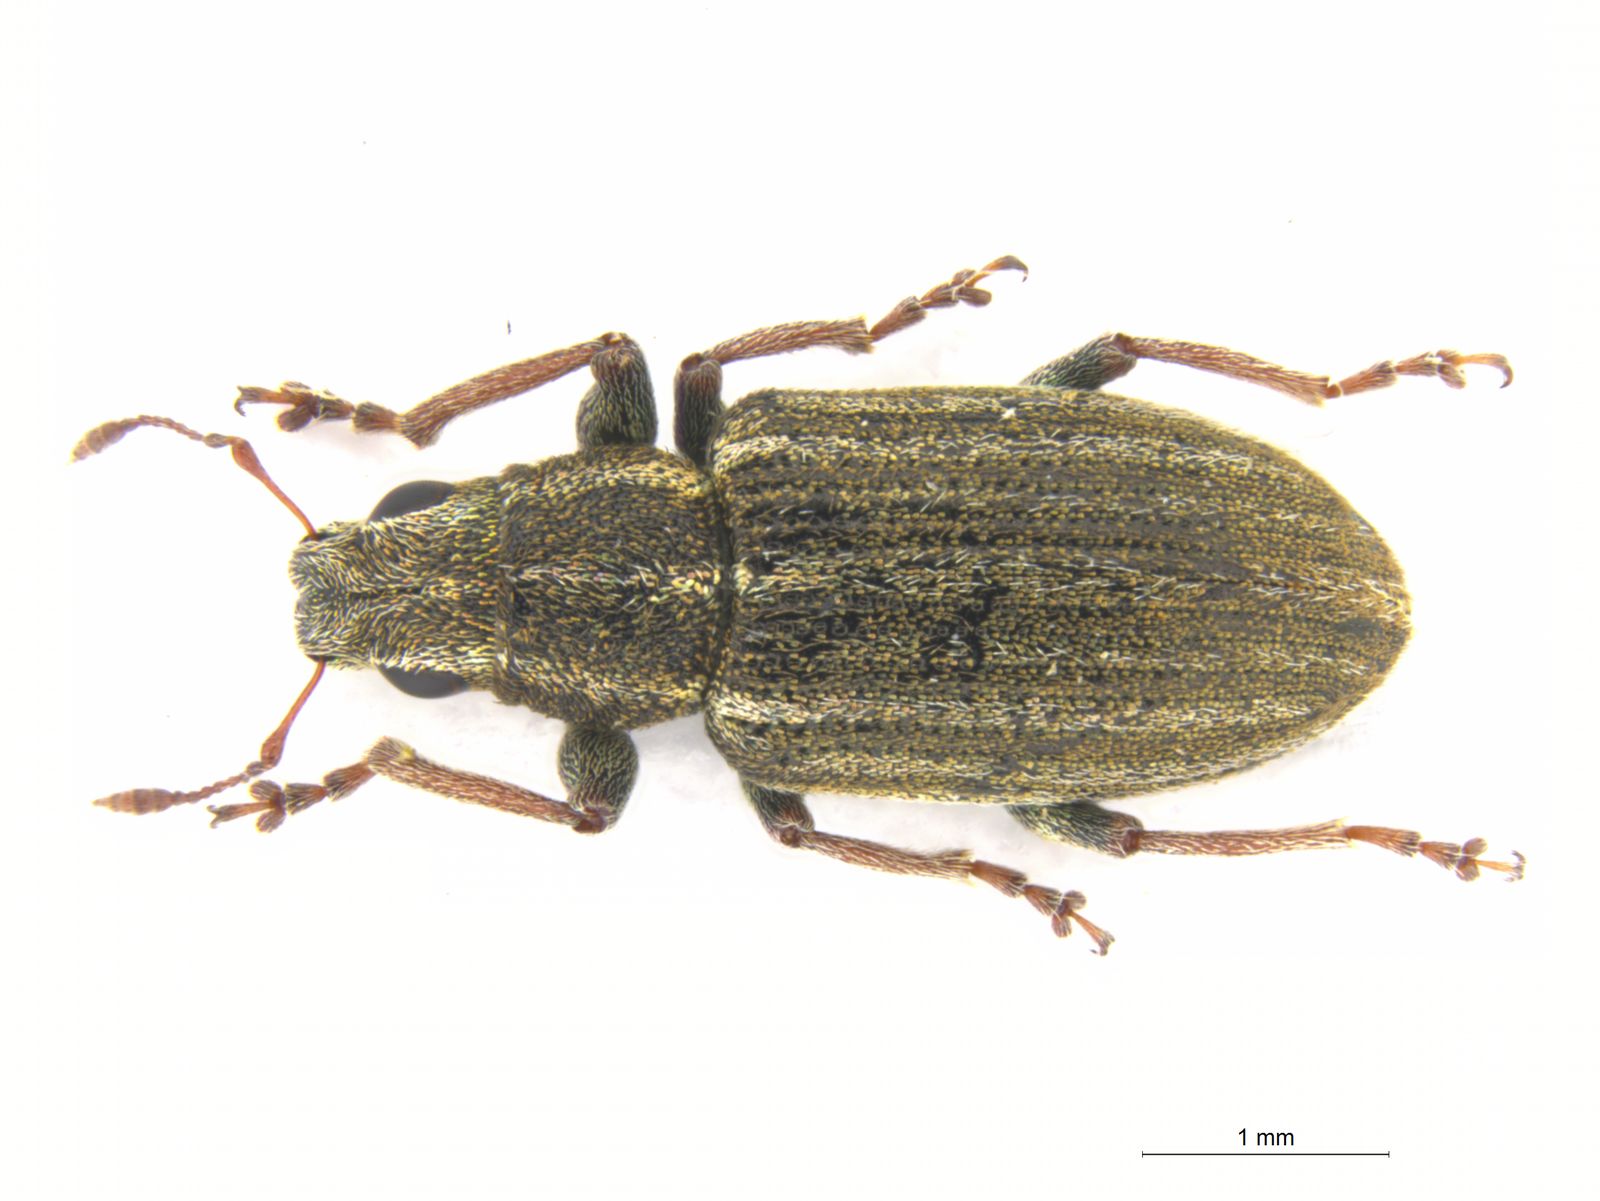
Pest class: pea_leaf_weevil